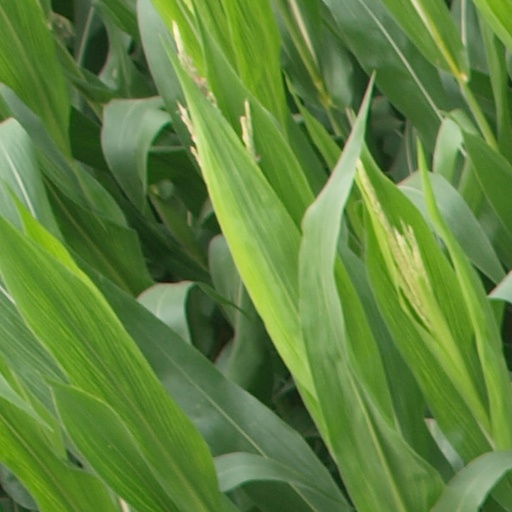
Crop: maize; corn